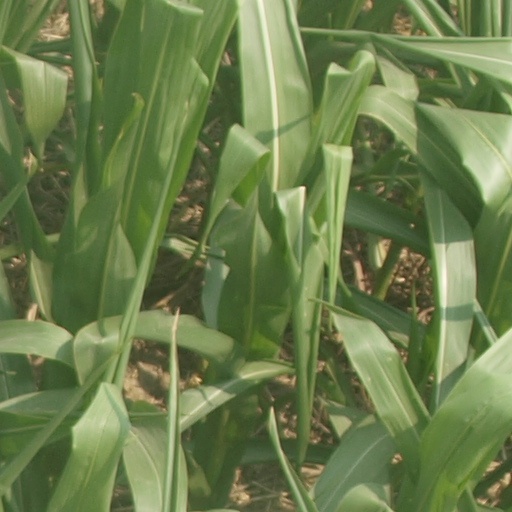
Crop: maize; corn